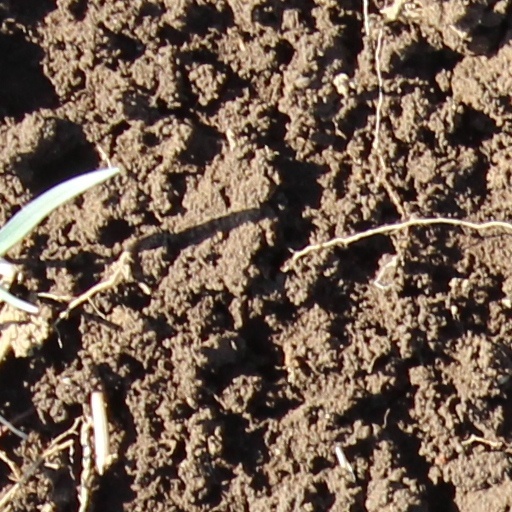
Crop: wheat